Sambir

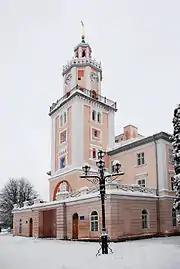
Town hall

Sambir is situated on what is almost an island formed between two parallel rivers, the one distant from the other by a few kilometers – the Dniester on one side and the Strwiaz on the other – which come together after Sambir in the vicinity of Dolubova. In the pre-historic period the Dniester, at a distance of about three kilometers from Sambor, created a special kind of tributary called Mlinuvka, which, separating completely from the Dniester, falls into the Strwiaz. The Dniester and the Mlinuvka add a natural charm to Sambor. The grant of municipal rights led to people flocking to the city – Poles, Ruthenians, Germans and Jews.